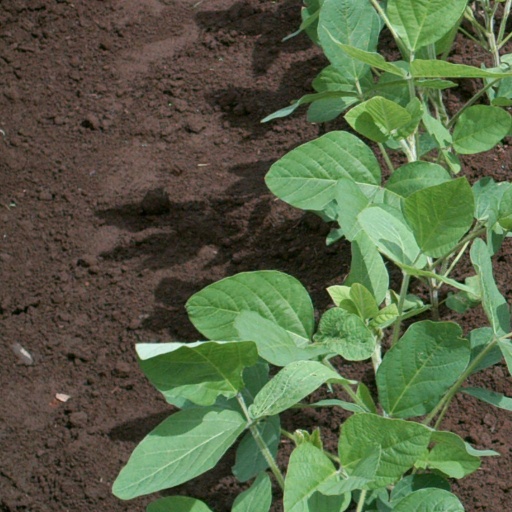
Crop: soybean